USS Indianapolis (CA-35)

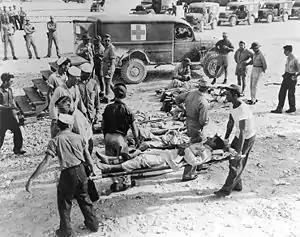
Survivors of "Indianapolis" on Guam in August 1945

At 00:15 on 30 July 1945, "Indianapolis" was struck on her starboard side by two Type 95 torpedoes, one in the bow and one amidships, from the Japanese submarine , captained by Commander Mochitsura Hashimoto, who initially thought he had spotted the . The explosions caused massive damage. "Indianapolis" took on a heavy list (the ship had a great deal of armament and gun-firing directors added as the war went on, and was therefore top-heavy) and settled by the bow. Twelve minutes later, she rolled completely over, then her stern rose into the air and she sank. Some 300 of the 1,195 crewmen aboard went down with the ship. With few lifeboats and many without life jackets, the remainder of the crew was set adrift.